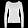
Label: Pullover